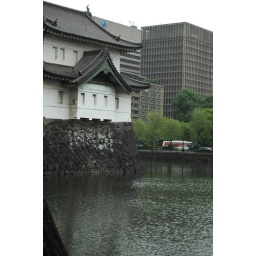
Background office buildings built on where once was the Tokyo bay (before landfills created by digging the moat around the castle).